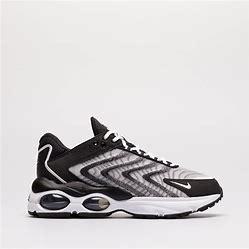
Brand: Nike
Model: Air Max TW